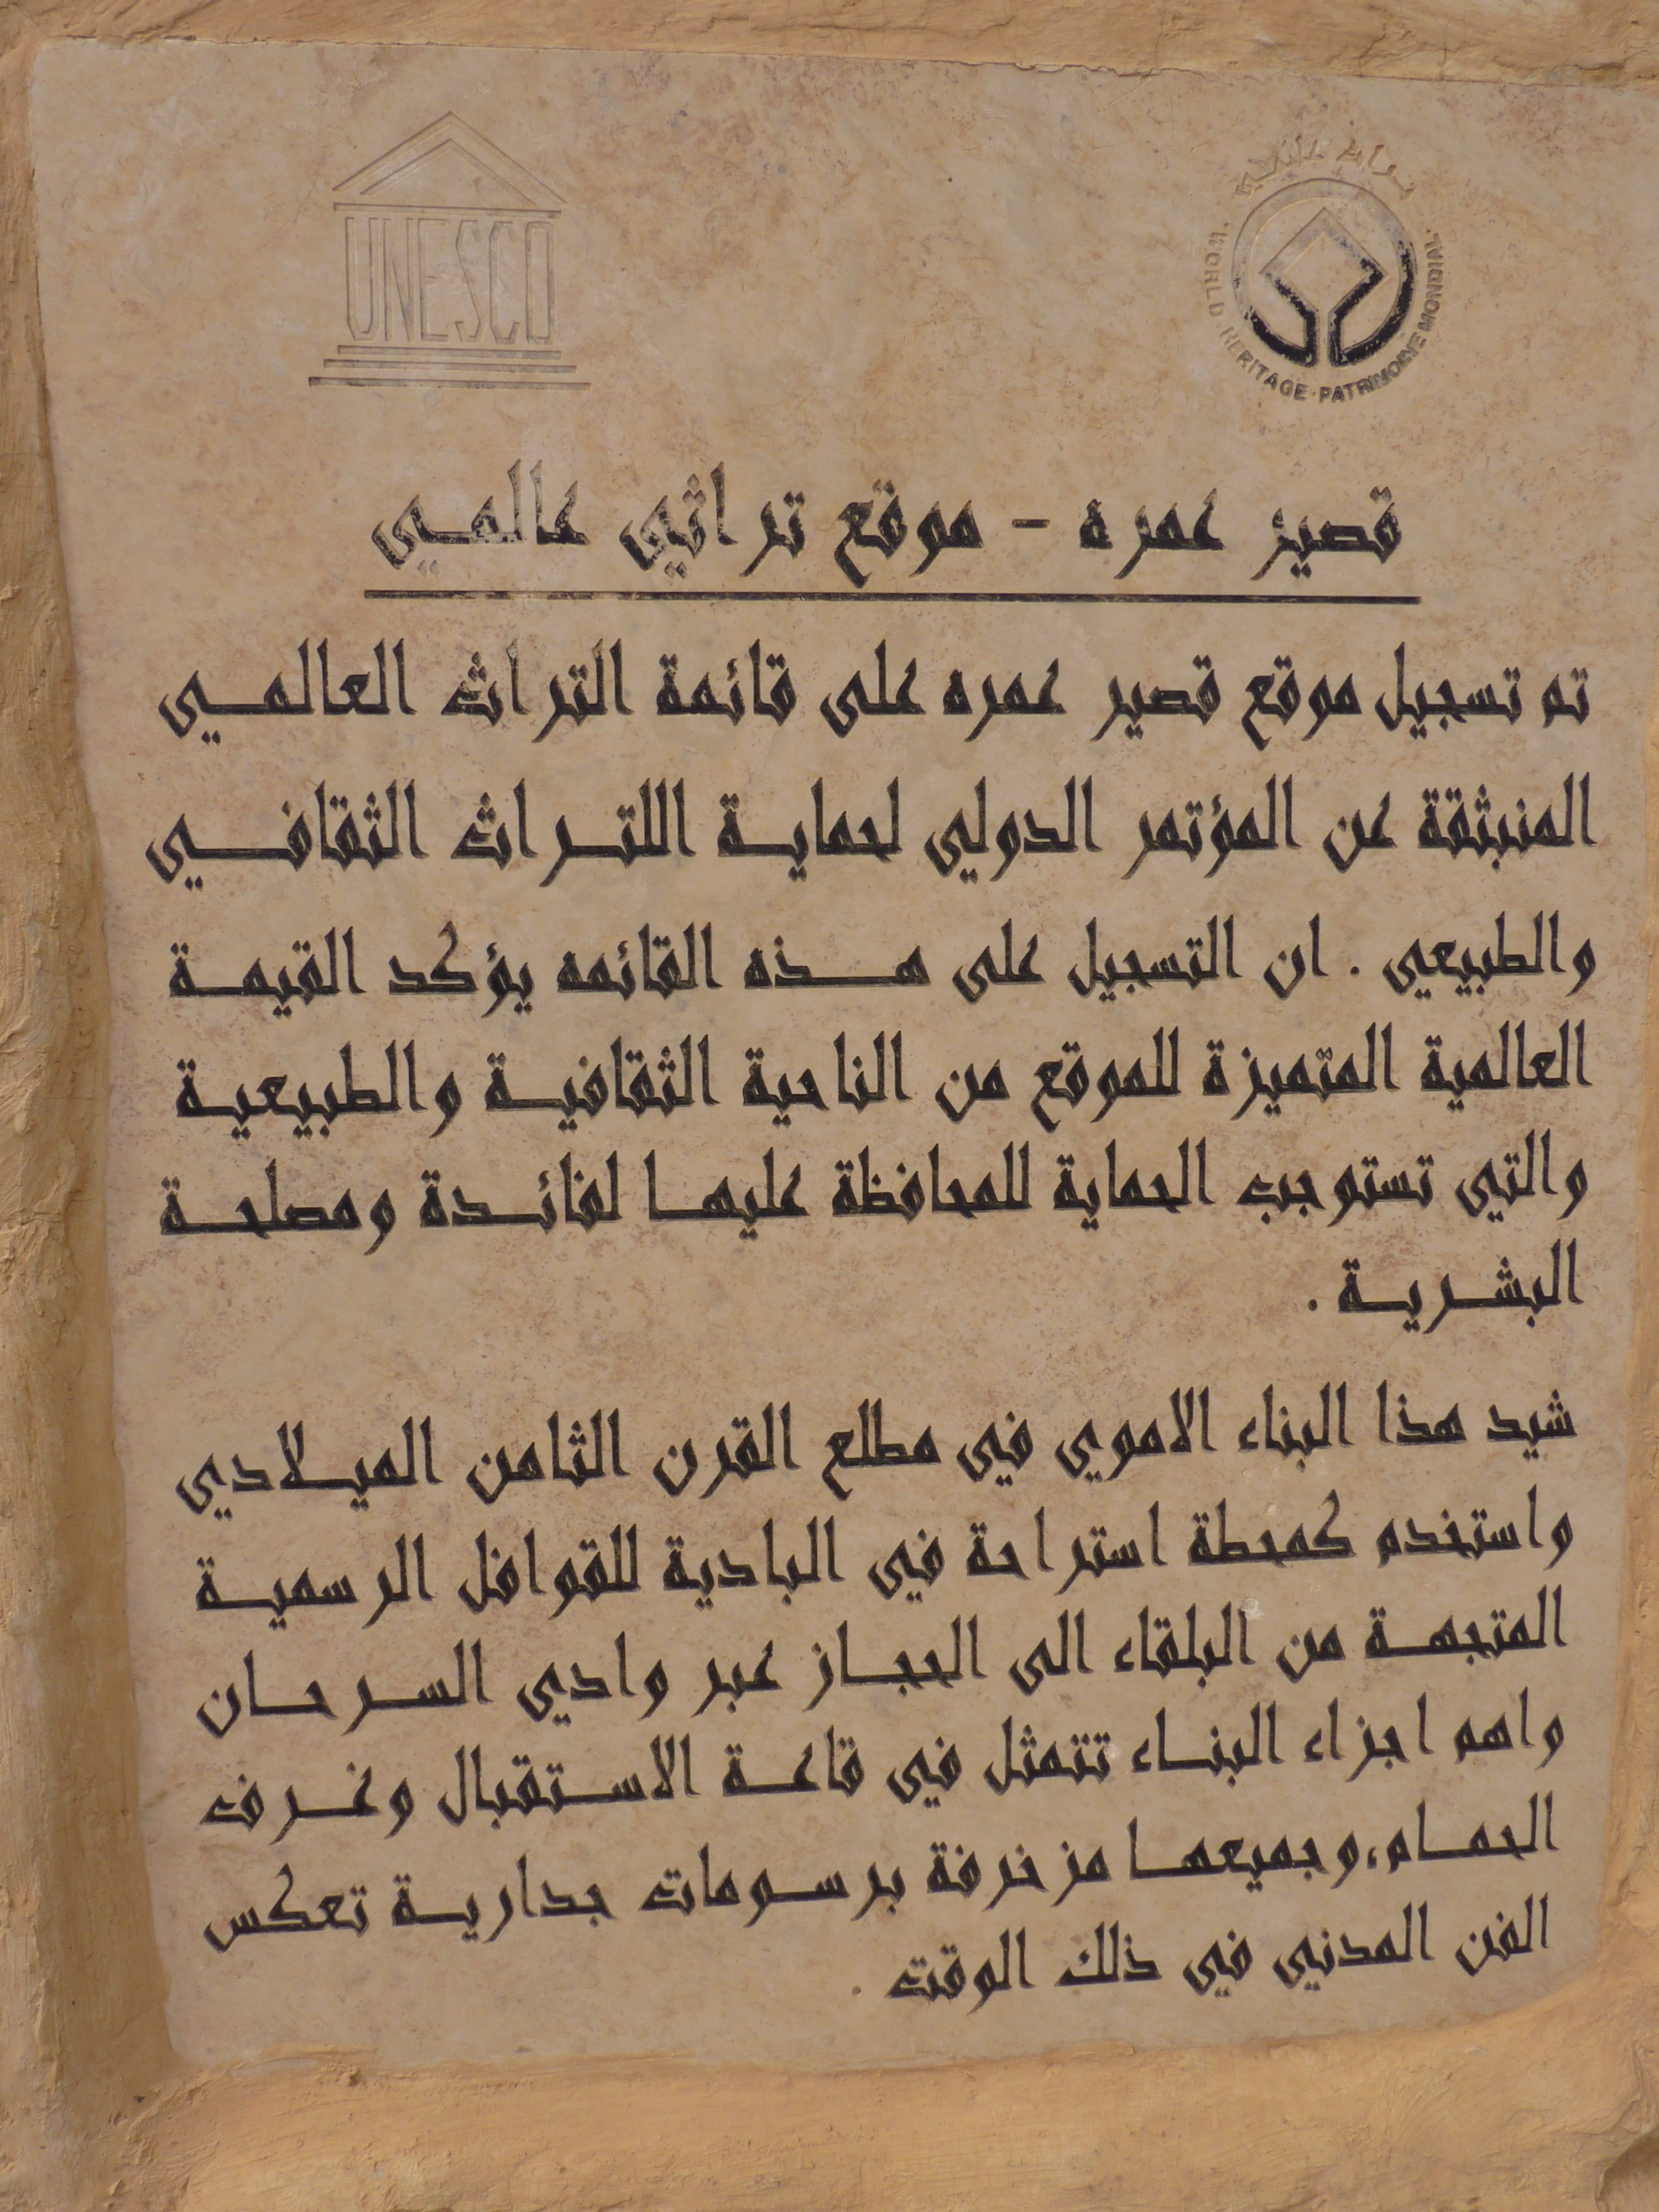
writing, travel, holiday, jordan, font, text, handwriting, history, calligraphy, document, hebrew, certificate, middle east, commemorative plaque, amra